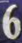
Number: 6